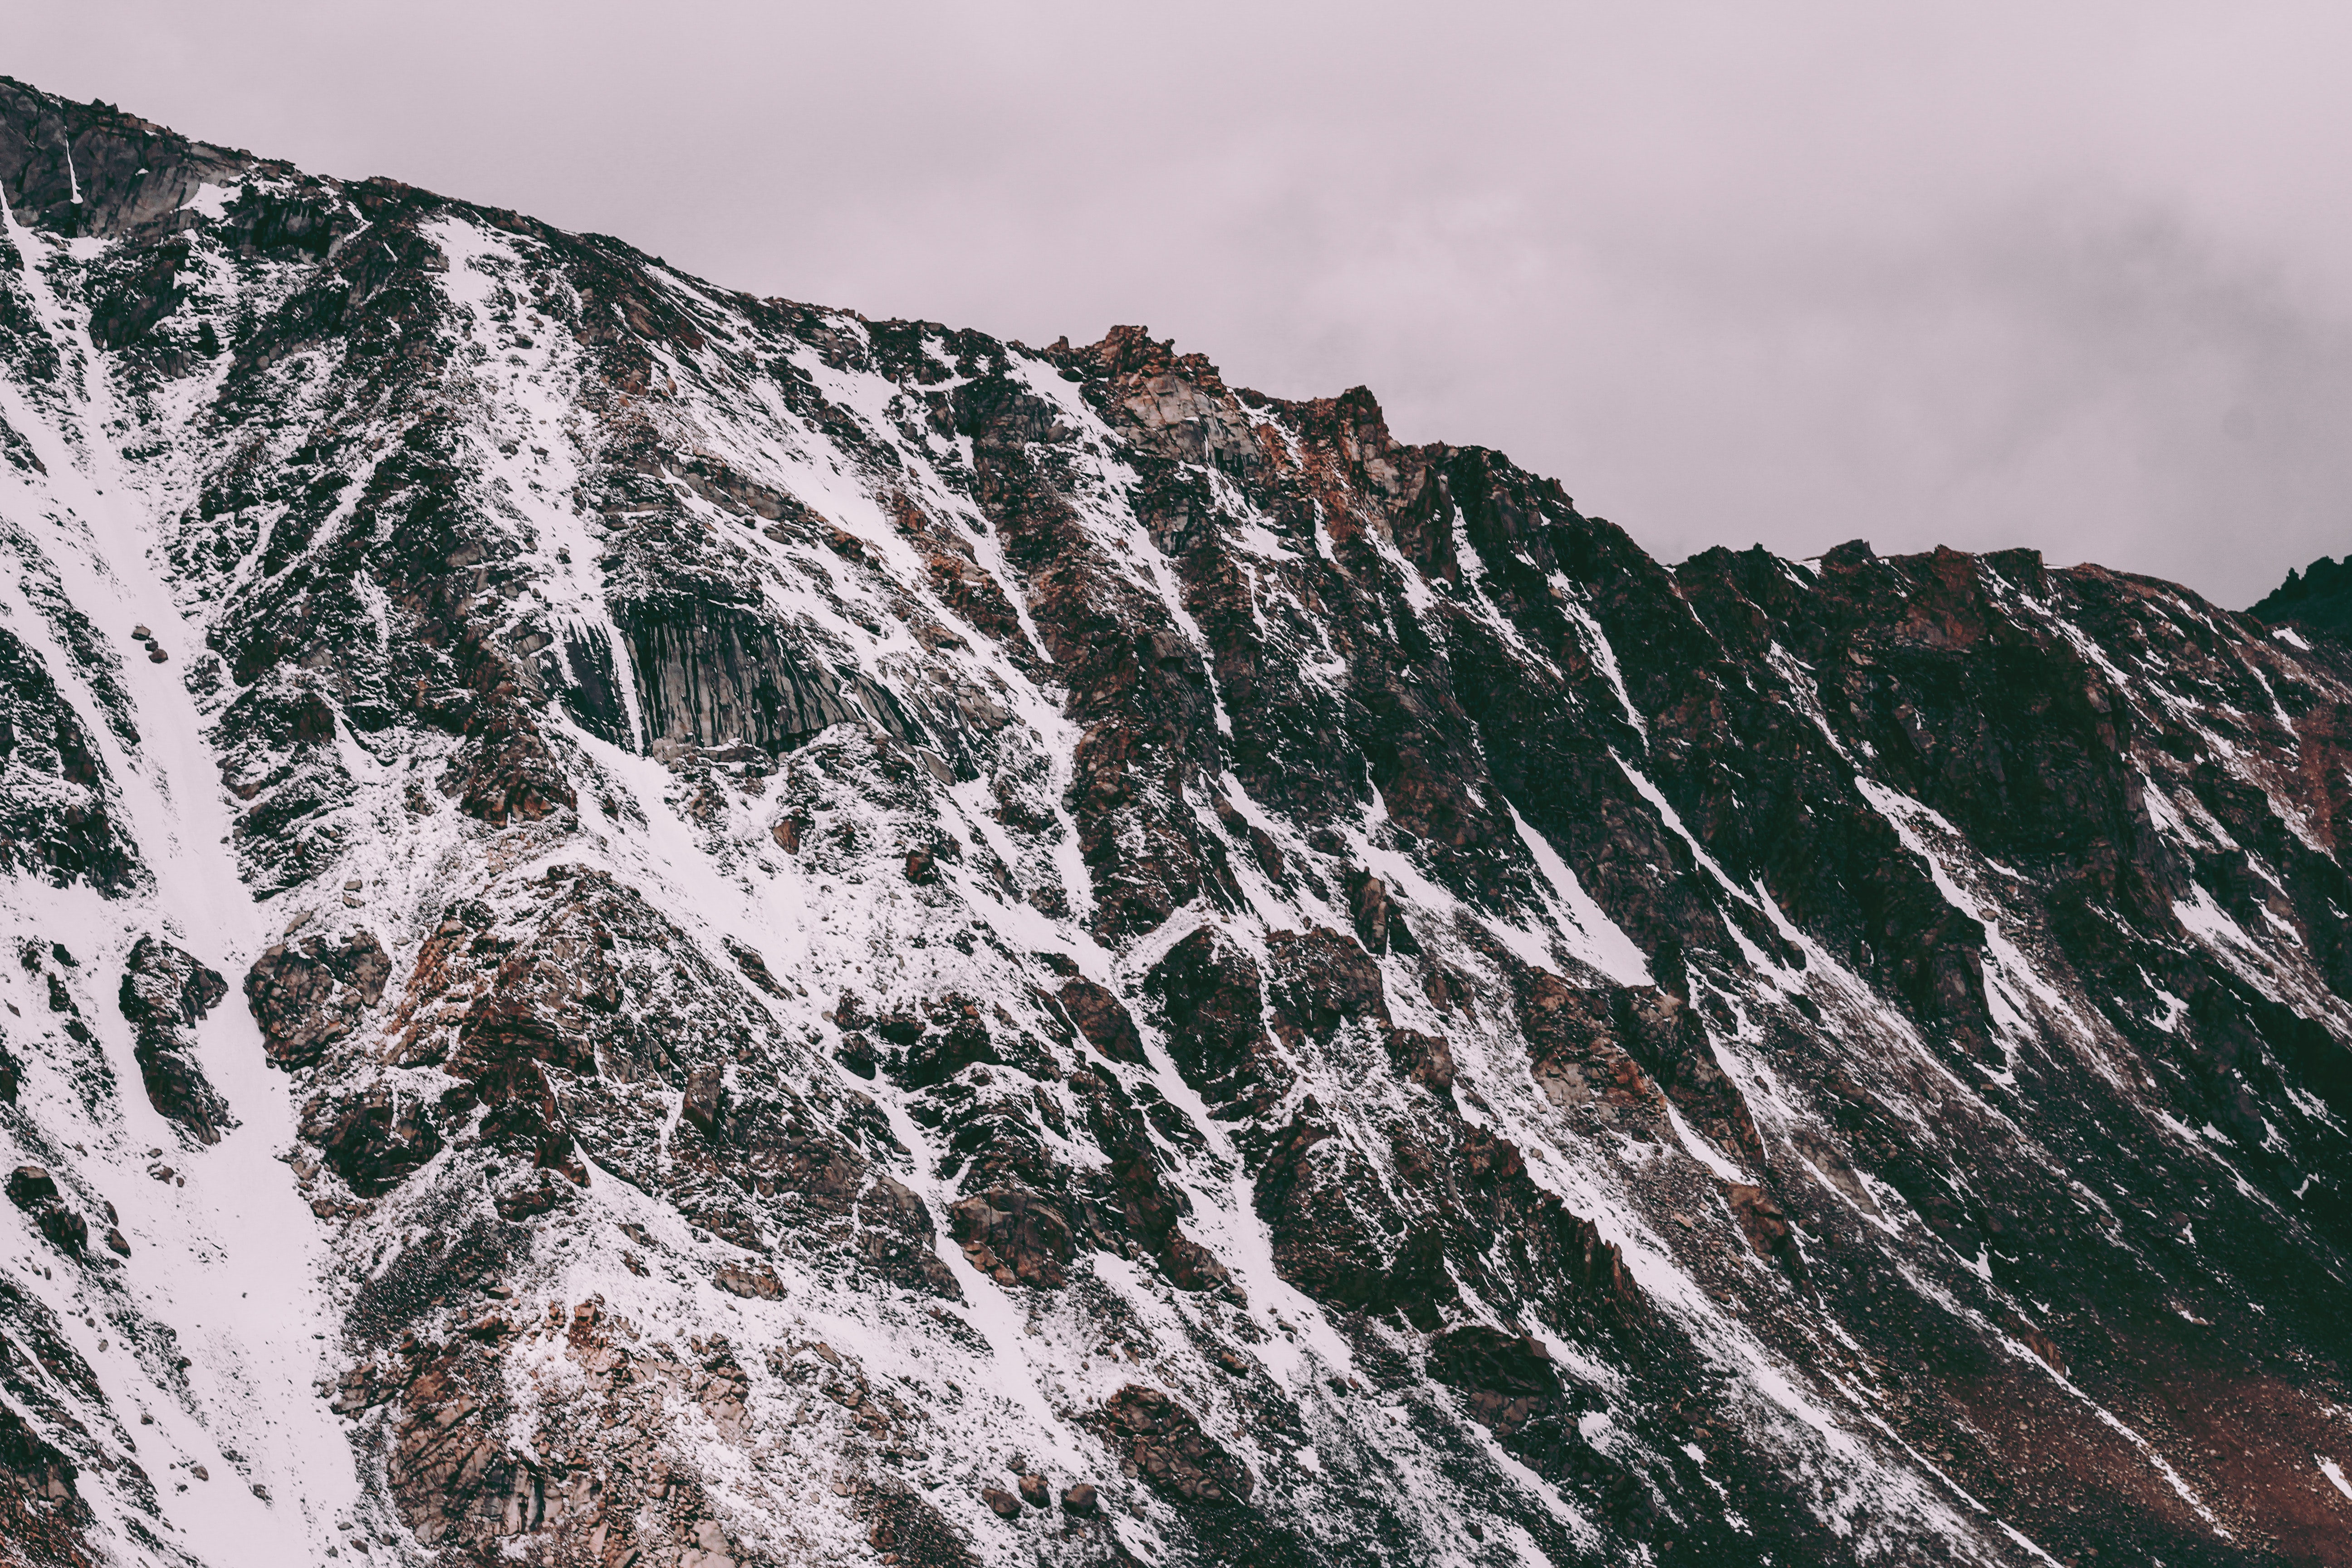
mountainous landforms, mountain, geological phenomenon, cliff, rock, water, formation, geology, terrain, ridge, mountain range, escarpment, outcrop, hill station, waterfall, massif, hill, national park, badlands, landscape, klippe, fell, world, alps